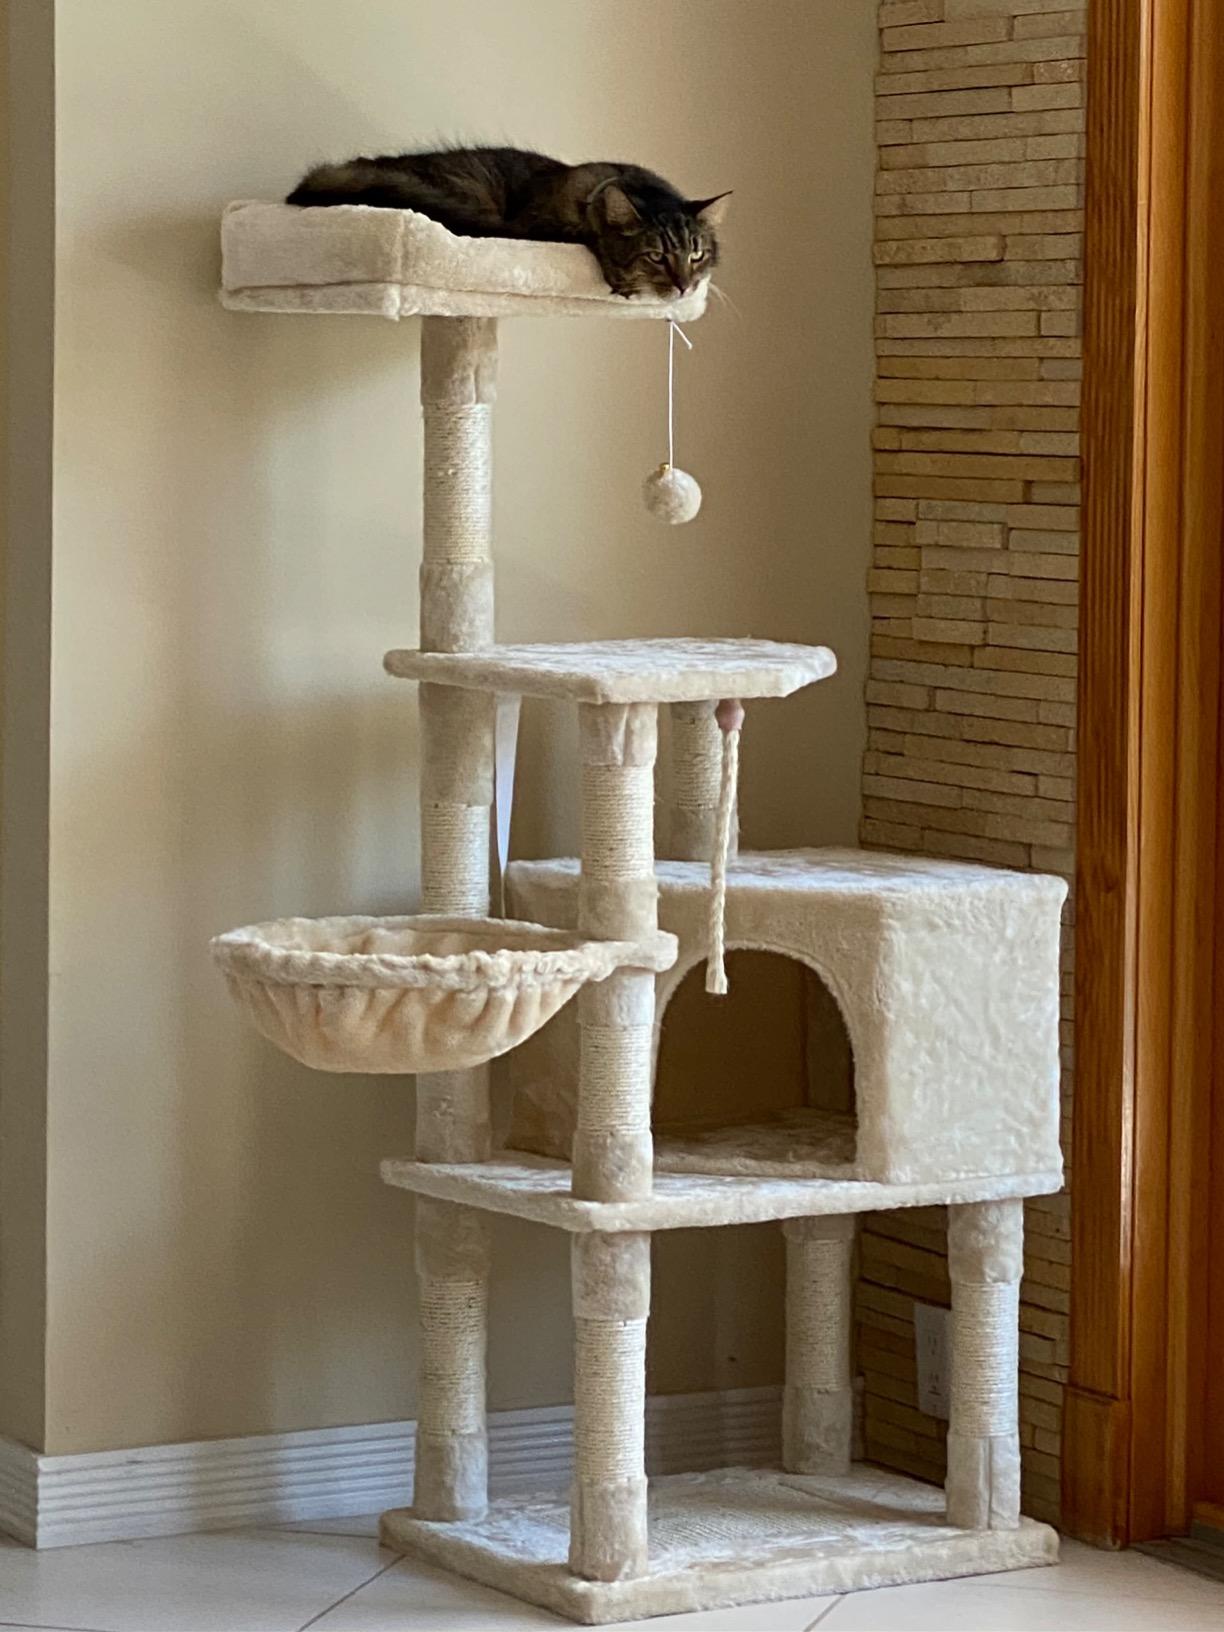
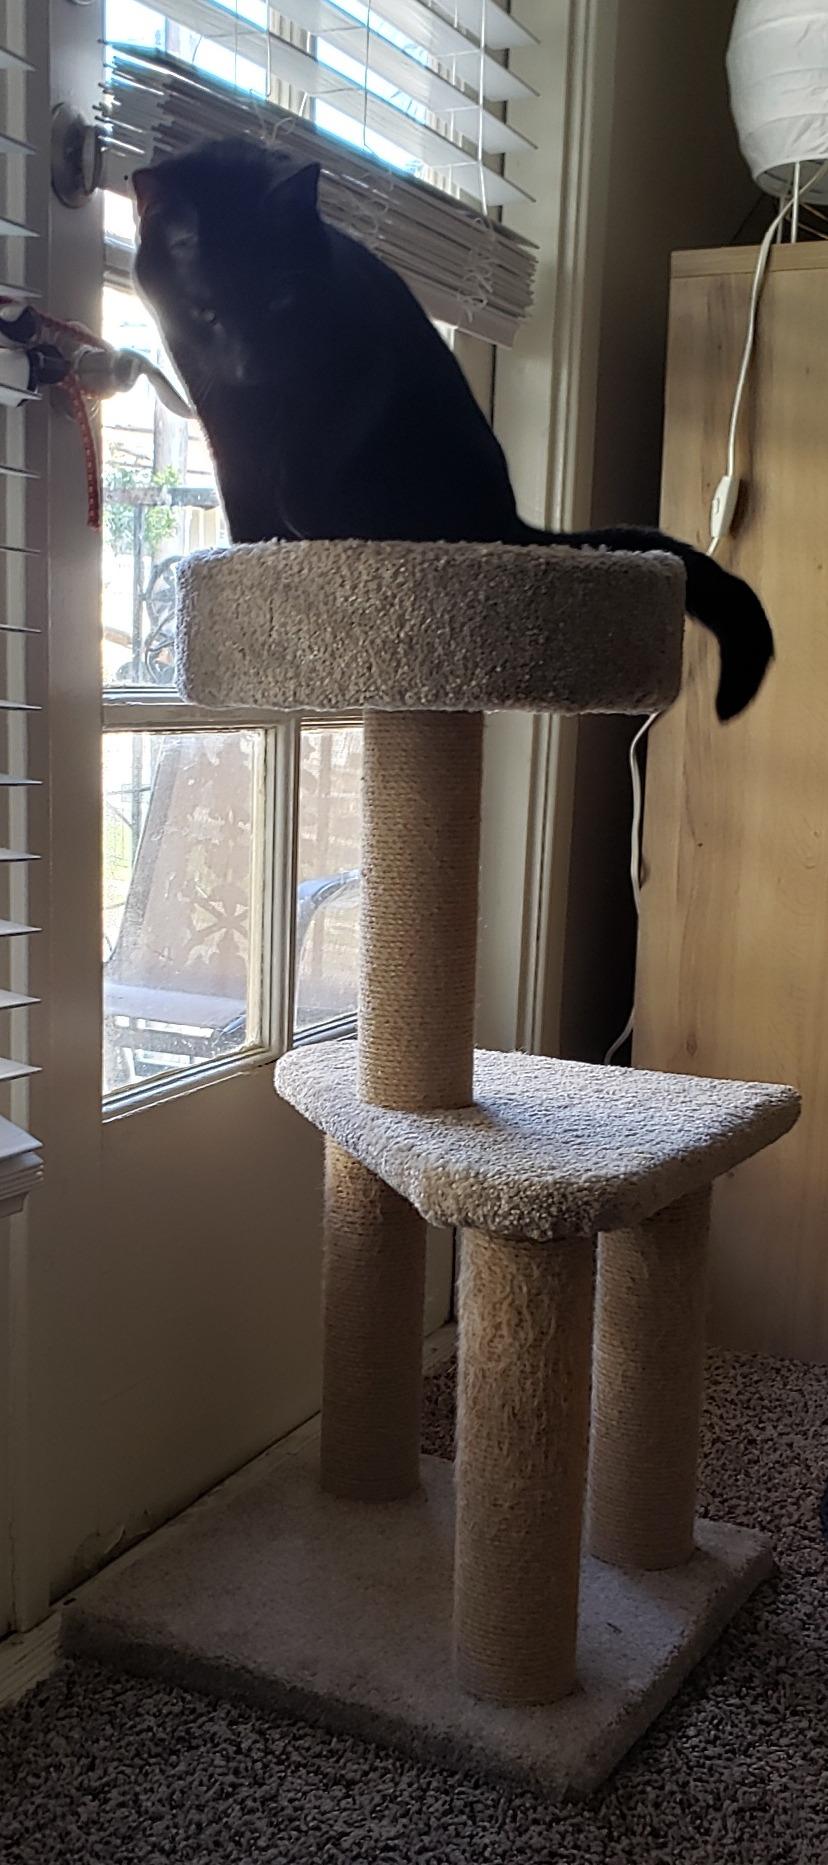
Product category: items_cat tree
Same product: no